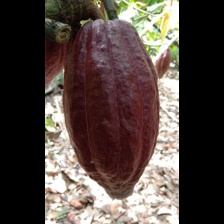
Label: sana